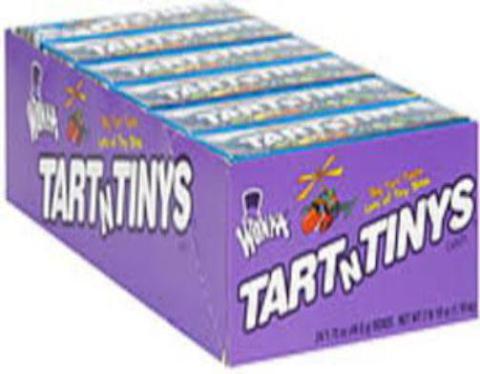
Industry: Food